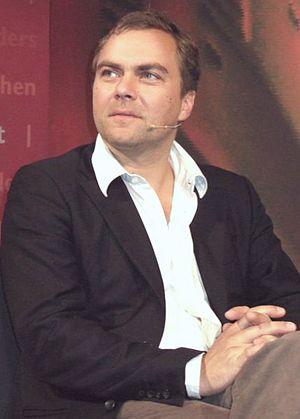
Jakob Arjouni, pseudonyme de Jakob Bothe, né Michelsen, né le 8 octobre 1964 à Francfort-sur-le-Main, et mort le 17 janvier 2013 à Berlin, est un écrivain allemand, auteur de roman policier.